Melike Öztürk

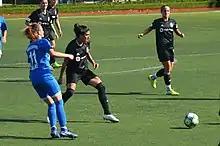
Melike Öztürk (blue) of Ataşehir Belediyespor in the 2019–20 Women's First League match against Beşiktaş J.K.

Öztürk received her license for Denizli Pamukkale Üniversitesi Gençlikspor on 13 November 2015. She capped in 12 matches for the Denizli-based university team in the 2015–16 Turkish Women's Third League season, and netted 24 goals. The next season, she moved to Aydın to join İncirliova Belediyespor. After scoring 67 goals in 26 games, she transferred to Horozkent Spor in Denizli in the second half of the 2017–18 Women's Third League season. After scoring 16 goals in seven matches for Horozkent, Öztürk returned to her former club İncirliova Belediyespor for the 2018–19 Third League season, where she netted 13 goals in eight games.